Weybridge

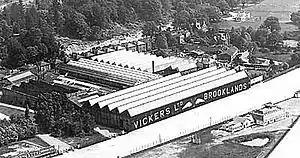
Vickers factory, 1930

The London and Southampton Railway Company opened the station at Weybridge in May 1838. Initially the station had two platforms and was in a deep cutting between St George's Hill and Weybridge Heath. The typical journey time to London was around an hour and, by 1841, a mail train was stopping daily. A junction was created to the west of the station in 1848, when the line to was constructed. Additional tracks on the main line through the station were added in 1885 and 1902. The lines through the station were electrified in 1907, although steam locomotives continued to haul long-distance express services through Weybridge until 1967. The goods yard was closed in 1964 and signal boxes in the local area were shut in March 1970, when control of the lines was transferred to Surbiton Panel Box. An arson attack in January 1987, resulted in the destruction of the 1904 station building.